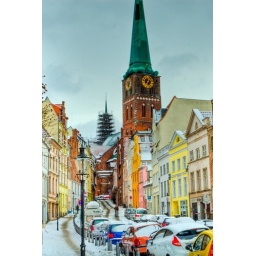
A nice looking row of houses in front of the huge clock tower.